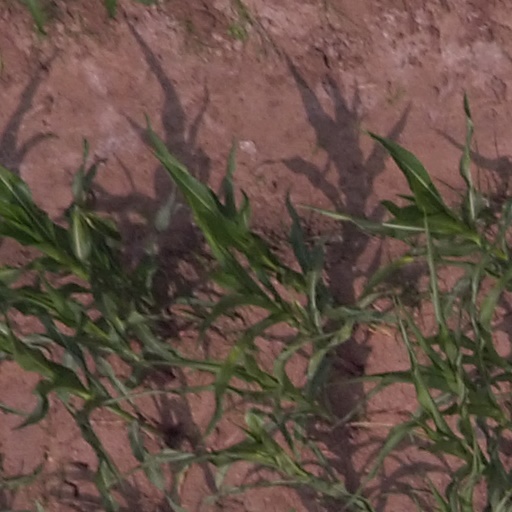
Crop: maize; corn